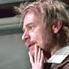
Age: 41